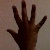
The image shows a hand gesture representing the number 5 in Indian Sign Language.